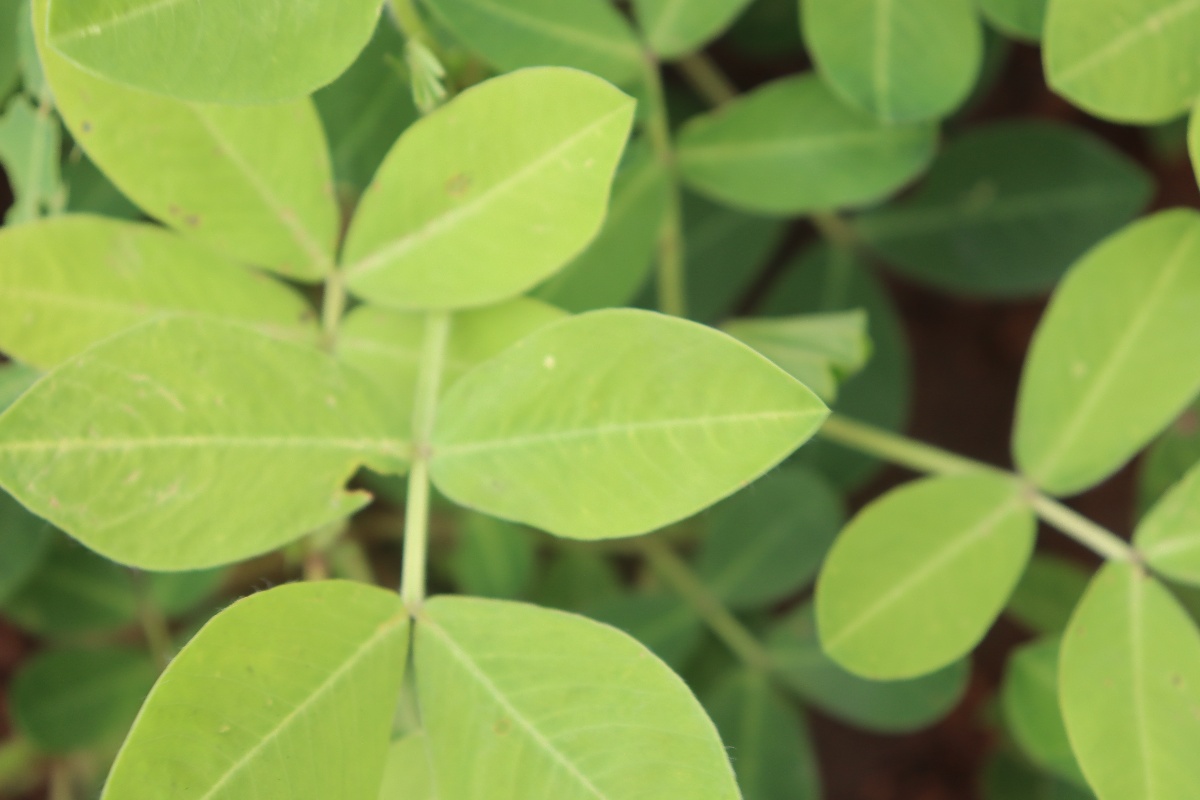
Label: nutrition deficiency